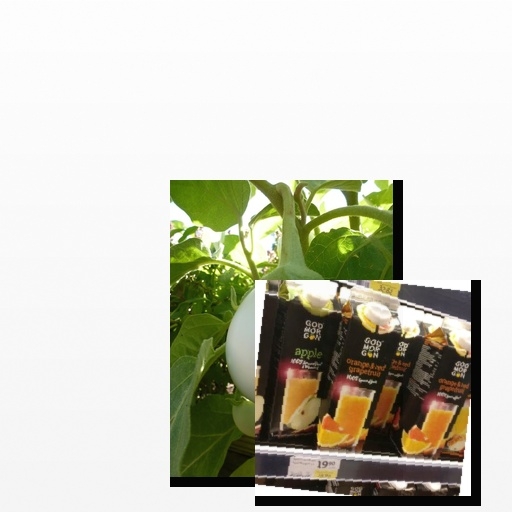
Food items: orange_red_grapefruit_juice, eggplant